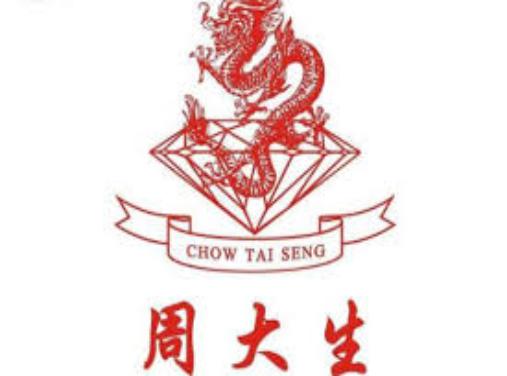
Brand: CHOW TAI SENG-2
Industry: Others